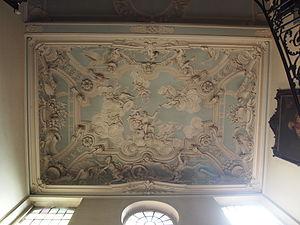
L'hôtel d'Ansembourg, initialement appelé hôtel Willems, est un ancien hôtel particulier du XVIIIᵉ siècle situé en Belgique à Liège, entre Féronstrée et le quai de Maestricht. Il abrite depuis 1905 le musée d'Archéologie et d'Art décoratif. Le bâtiment est un exemple typique de l’architecture baroque dans la Principauté de Liège. Les chambres sont décorées avec du mobilier et des objets d'art du XVIIIᵉ, qui donnent une bonne impression de la vie de la classe moyenne supérieure à la période des lumières.